Eleanor Madison

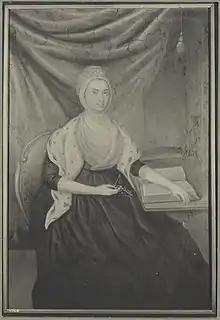
Portrait by Charles Peale Polk,

Eleanor Rose Madison (née Conway; January 9, 1731 – February 11, 1829) was a Virginia socialite and planter who was the mother of James Madison Jr., the 4th president of the United States and Lieutenant General William Taylor Madison. She has been described as one of the strongest female influences in the life of her eldest son, James Madison Jr., and has been credited for her efforts to preserve the Montpelier estate.